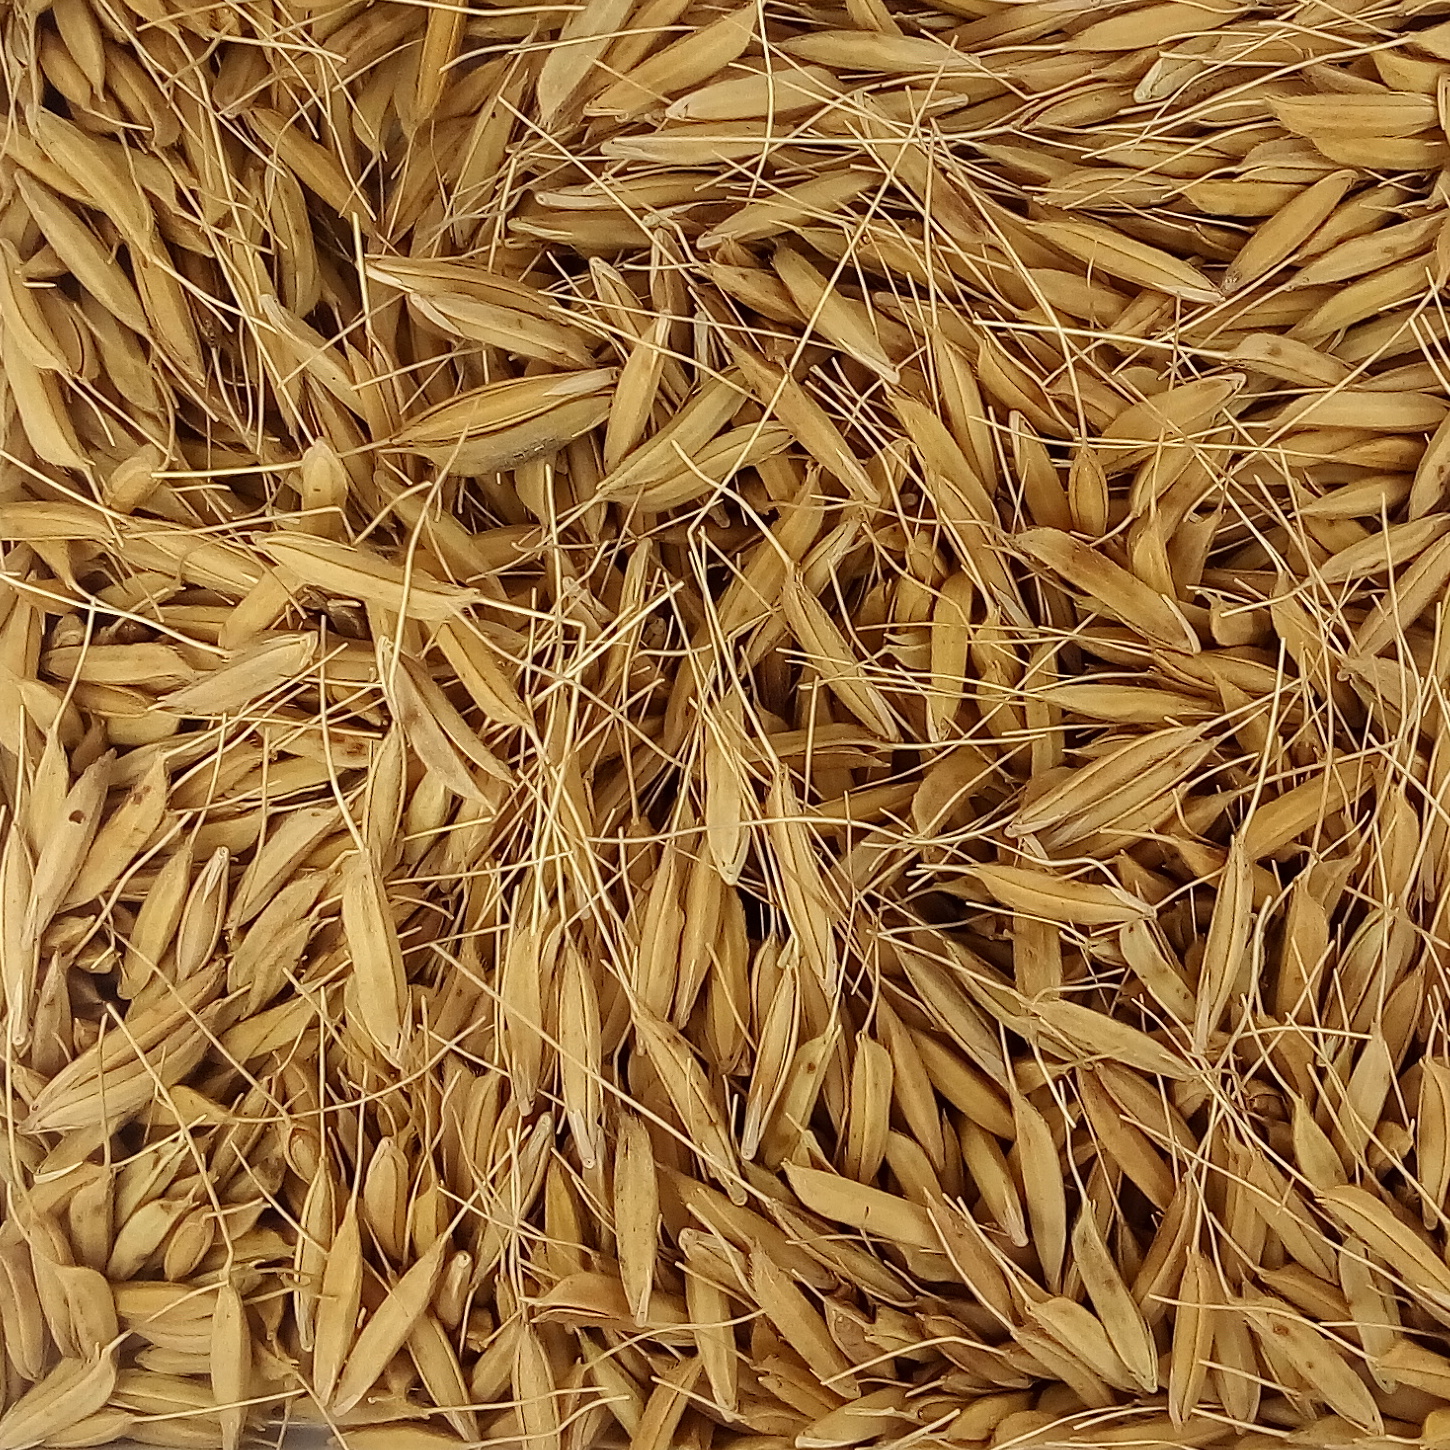
Rice seed variety: PB_6